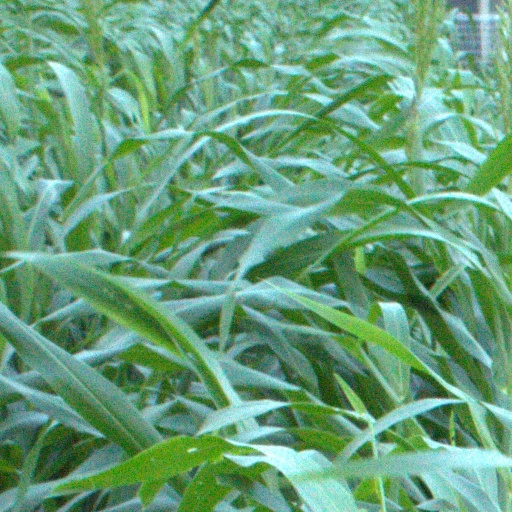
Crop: sorghum